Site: brandenburg
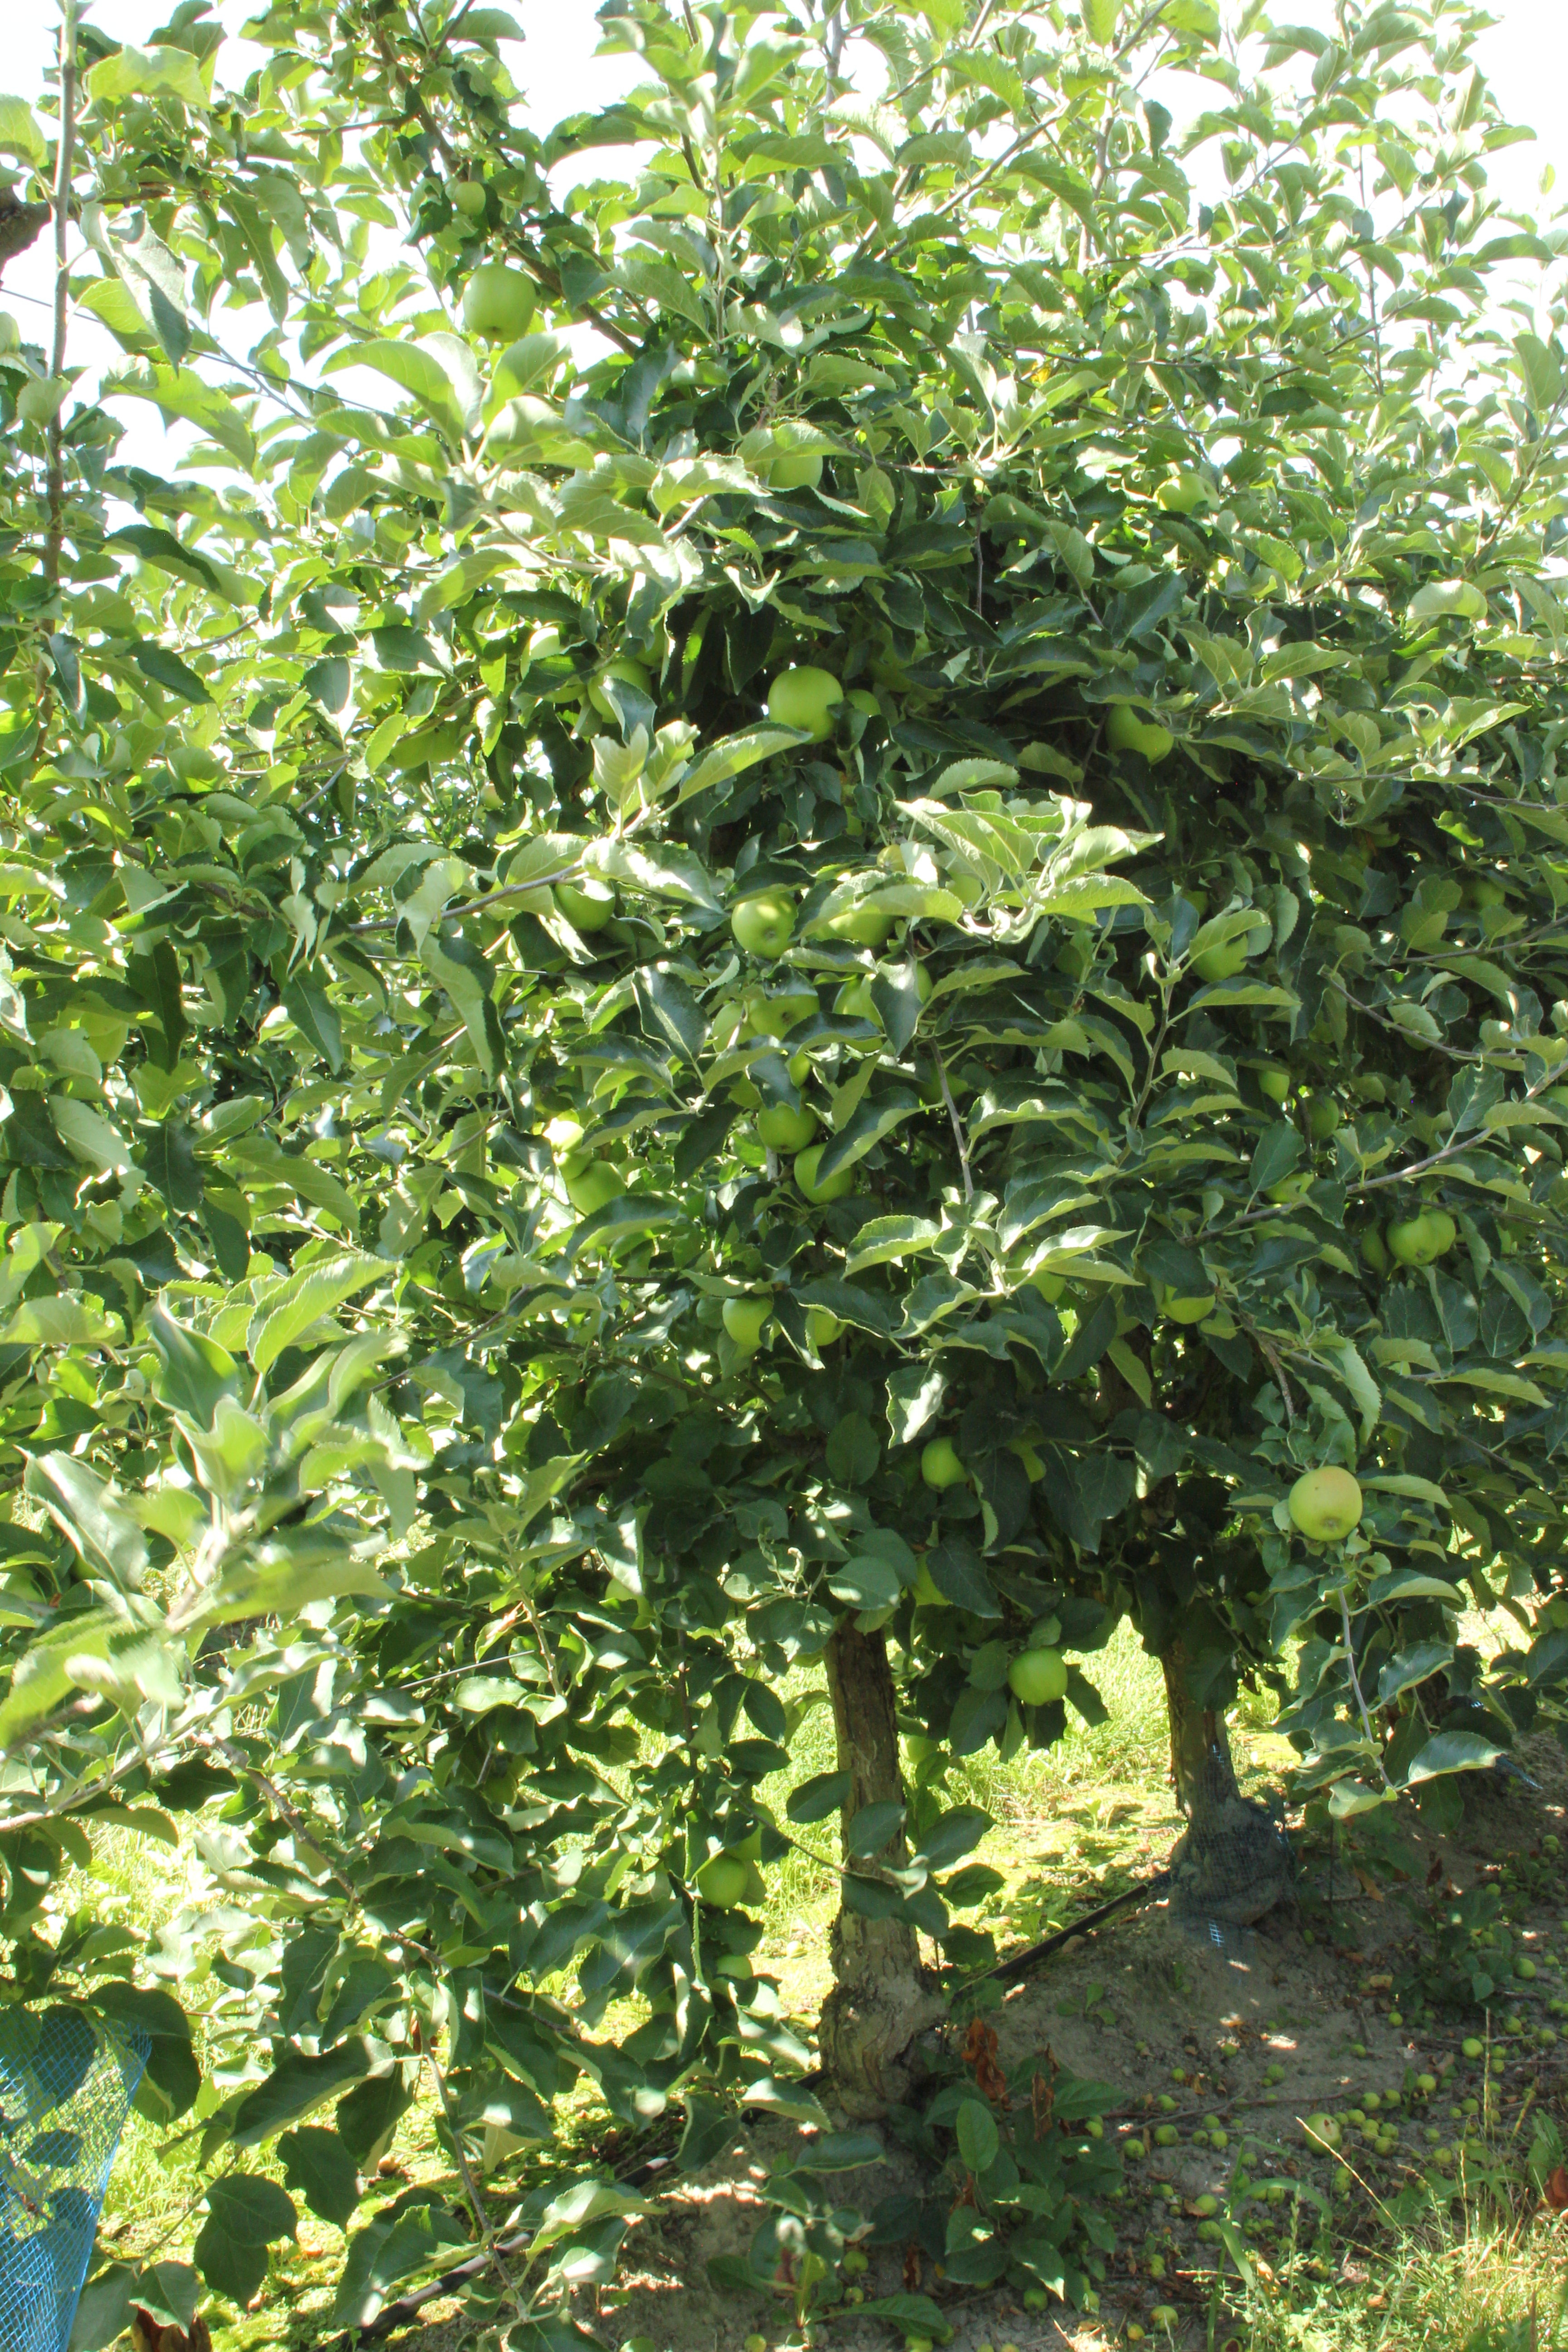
Growth stage (BBCH 77): Development of fruit